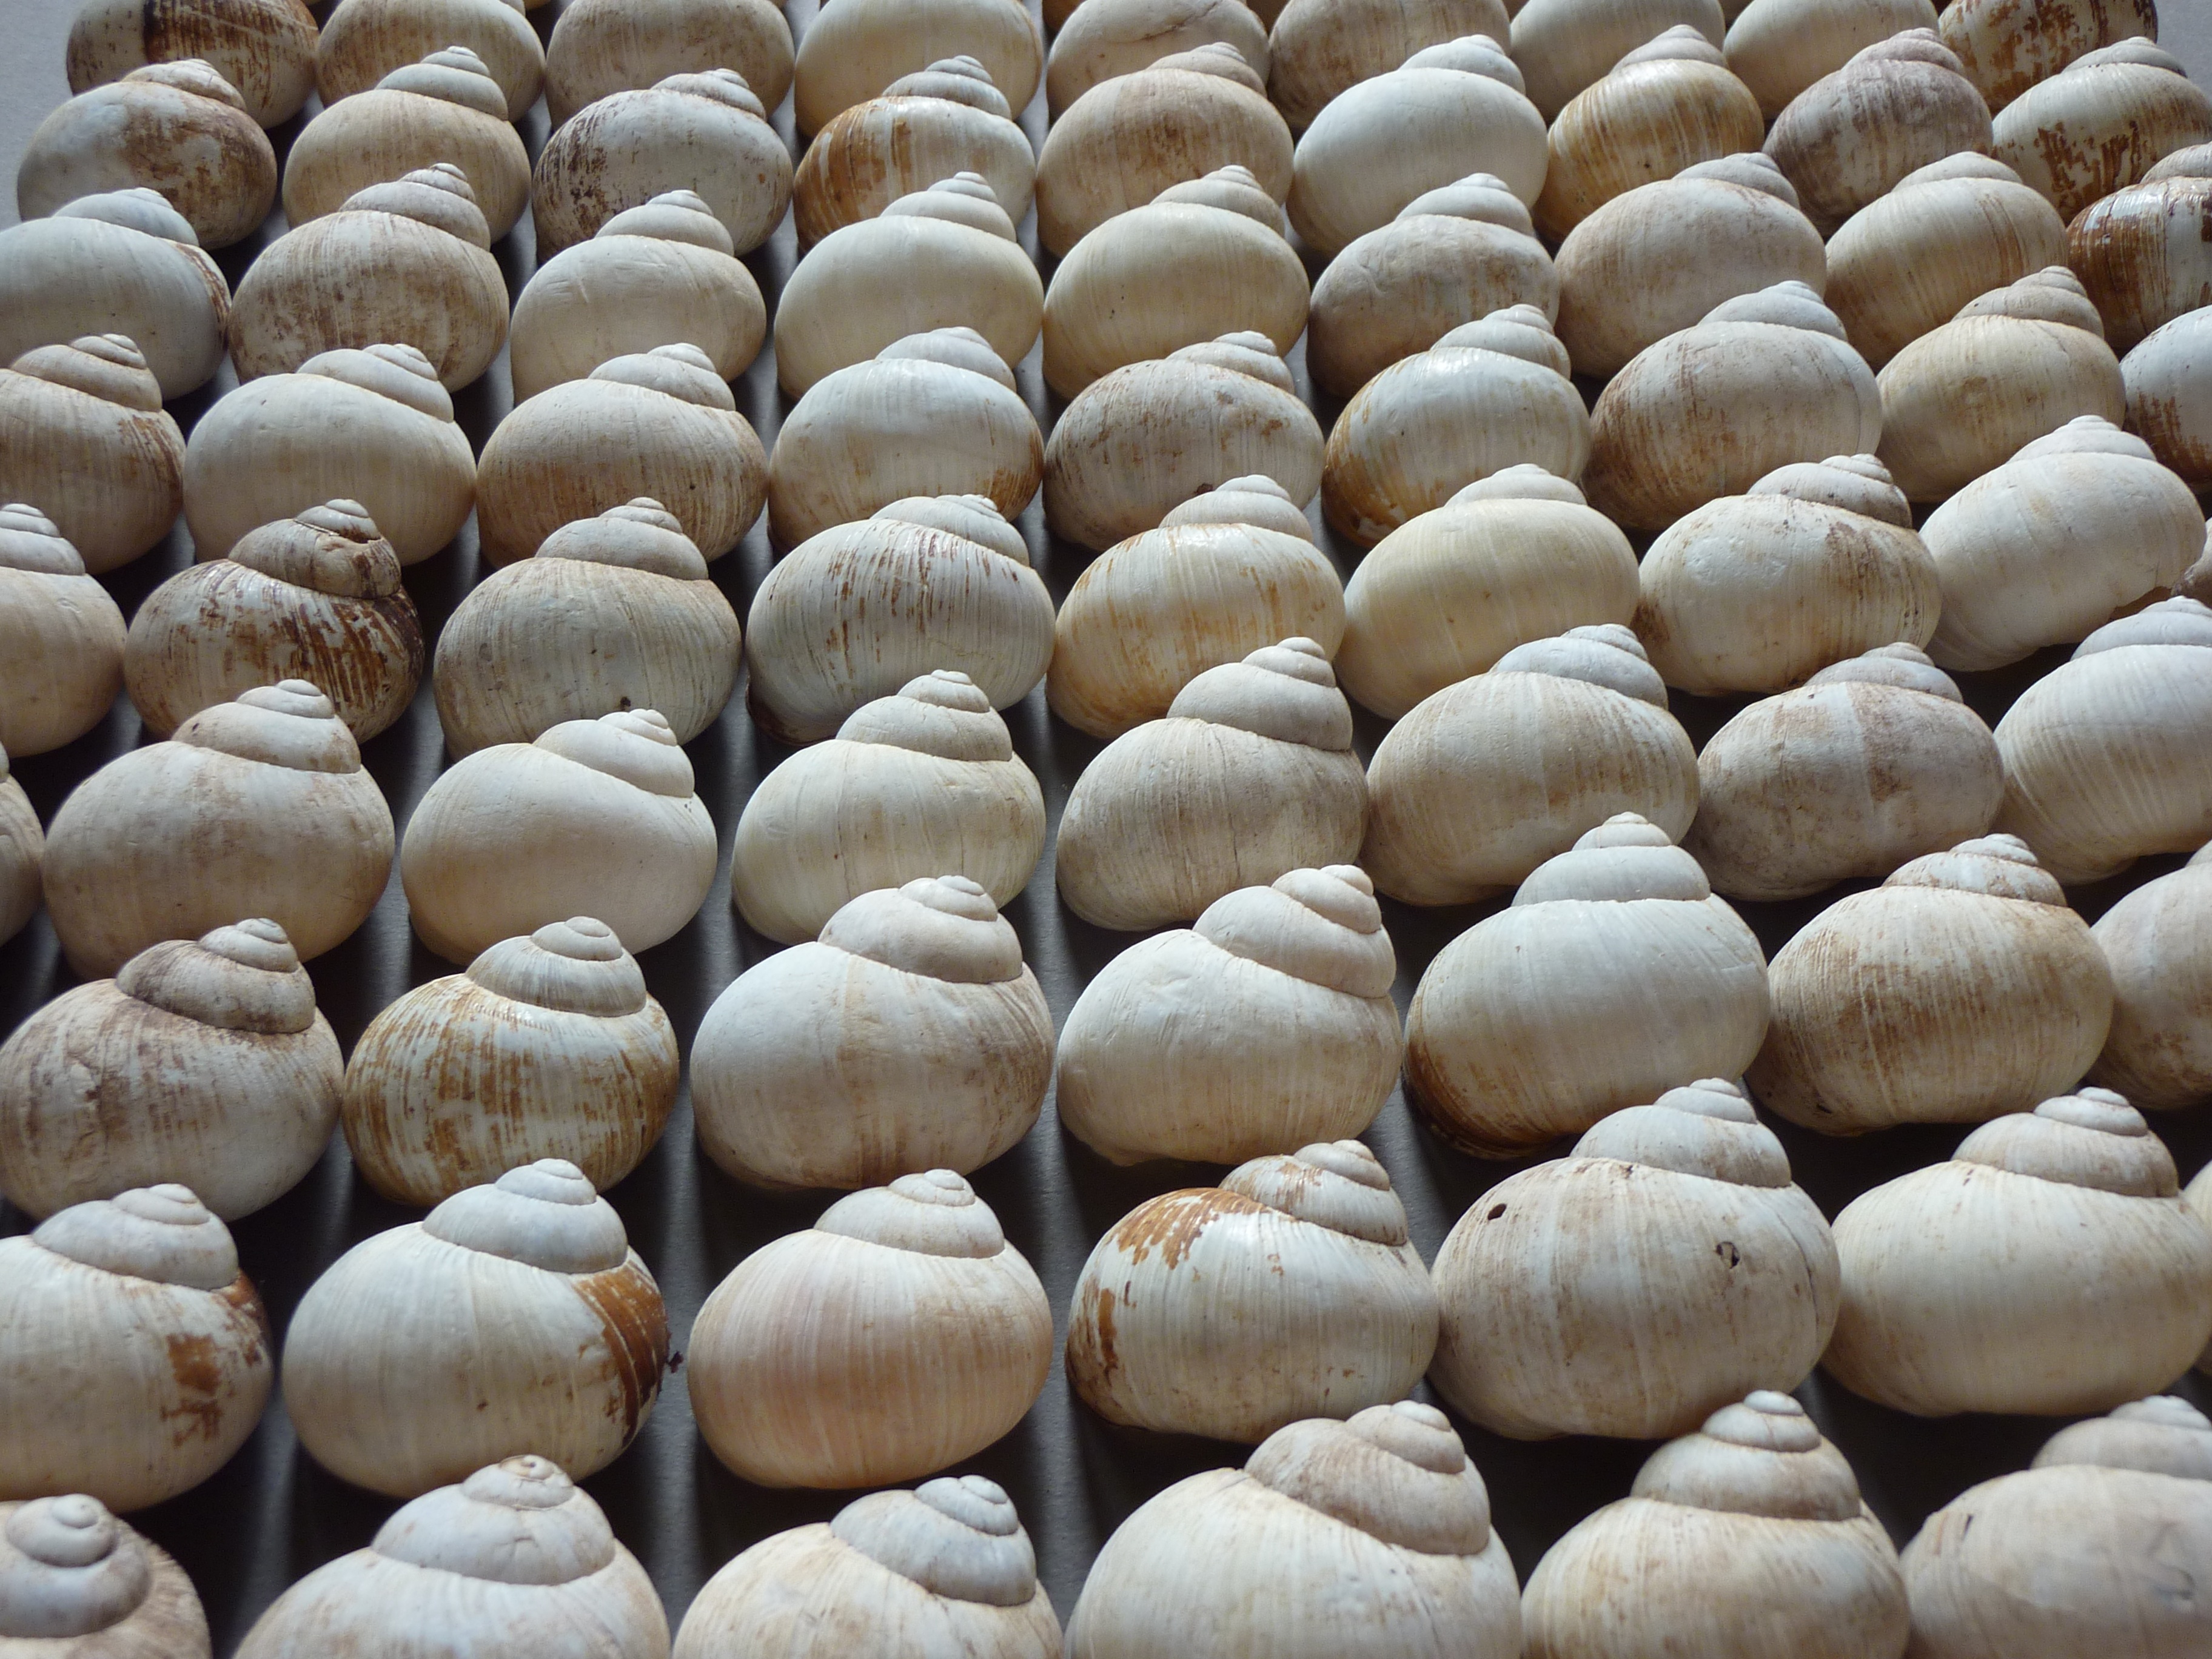
row, dish, food, army, produce, pebble, garden, baking, cuisine, snail, houses, worm, snails, playhouse, flooring, oyster mushroom, army worms, grass family